Virals (novel)

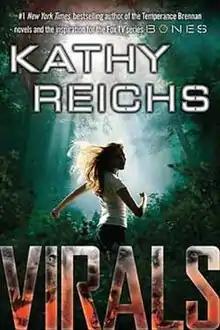
Cover of the first edition

Virals is the first novel in the "Virals" series of novels for young adults written by the American forensic anthropologist and crime writer, Kathy Reichs, and her son Brendan Reichs, featuring Tory Brennan, great-niece of Temperance Brennan.